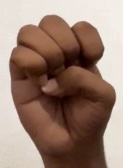
ASL sign: E